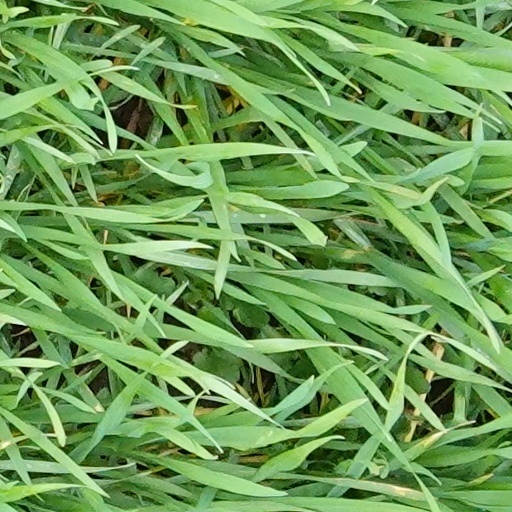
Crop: wheat